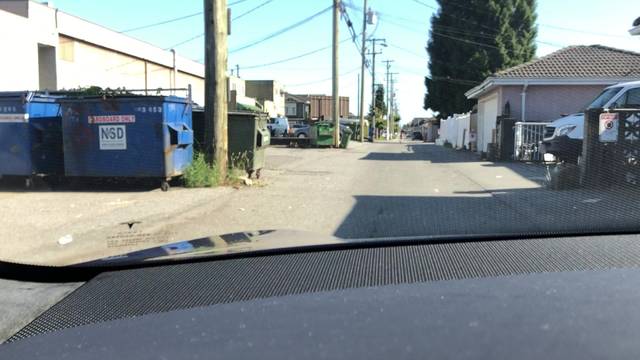
Region: Canada
Coordinates: 49.231, -123.066